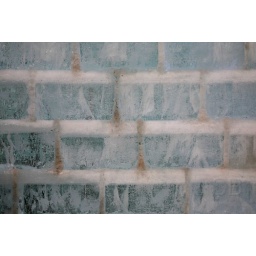
In the wall of an ice castle in Eagle River, WI.